Lachine, Quebec

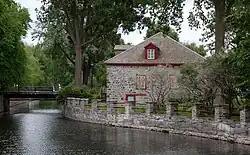
Trading post on the Lachine Canal

Autoroute 20 passes through Lachine, which is also served by the Lachine commuter train station.